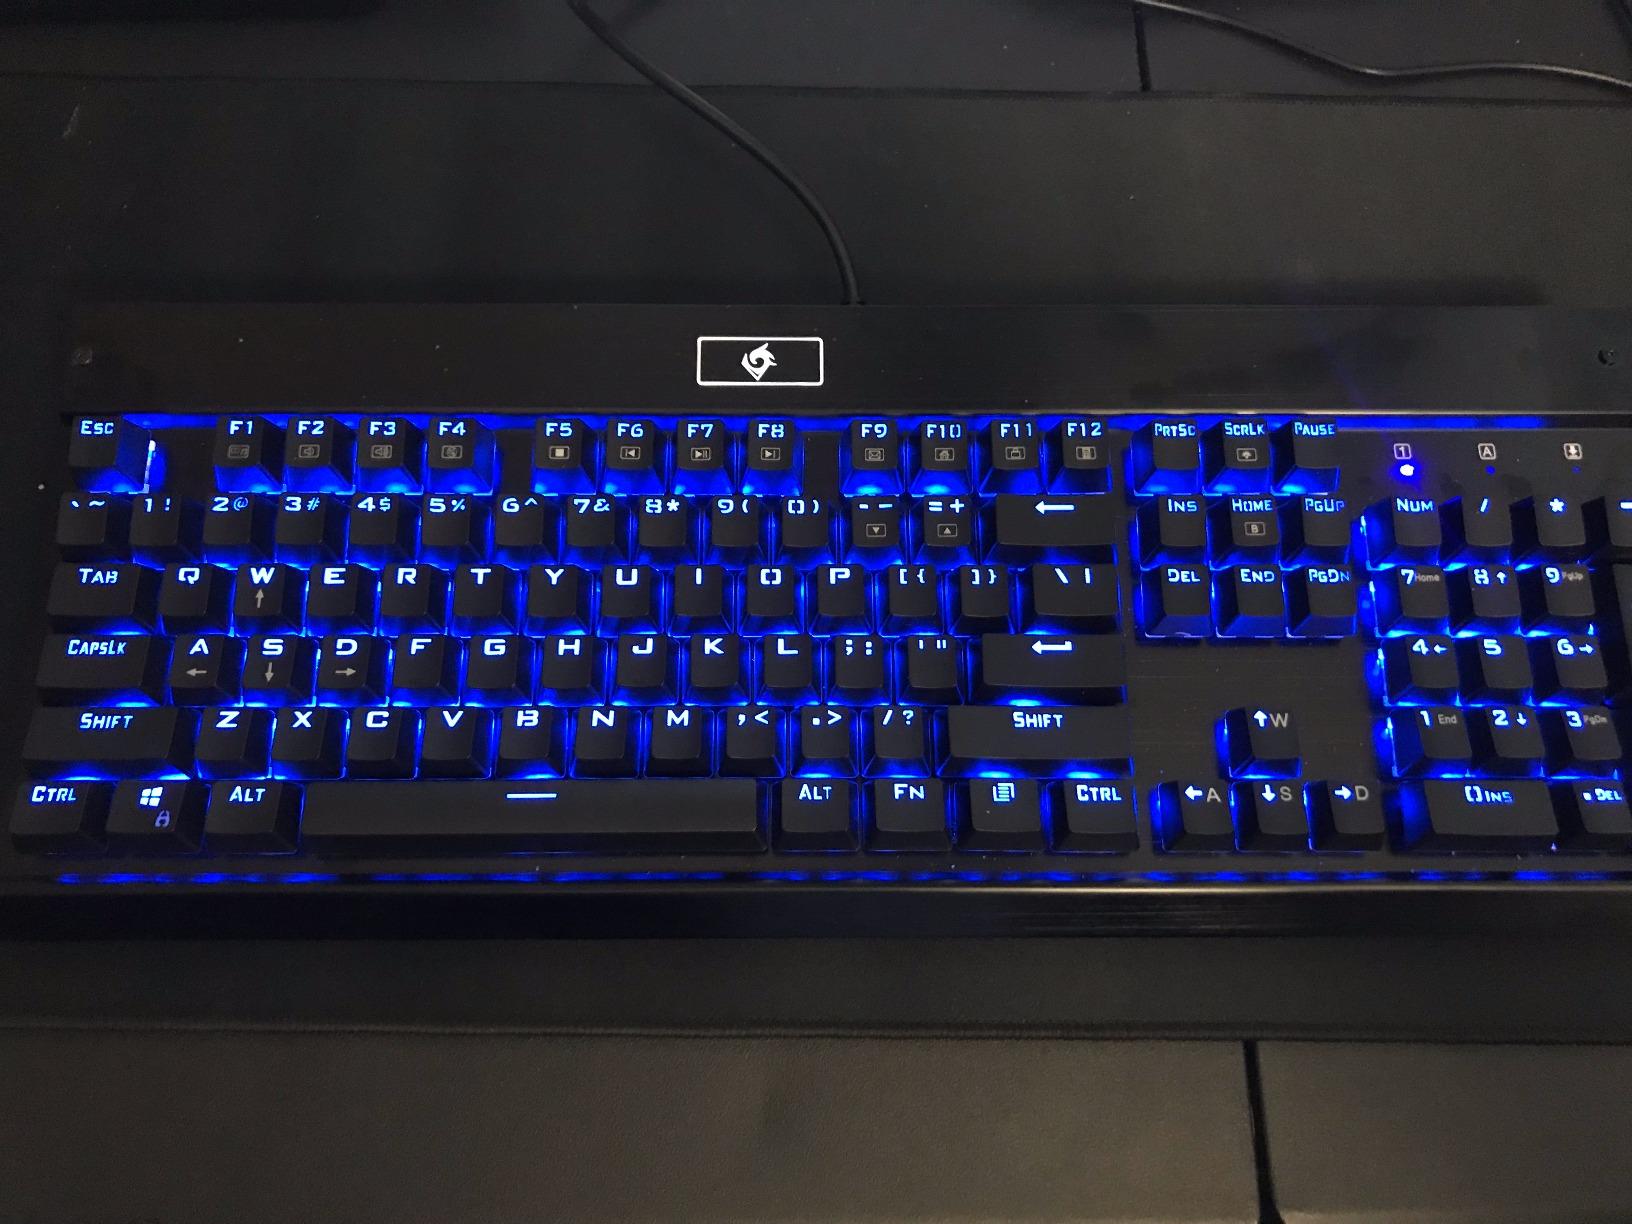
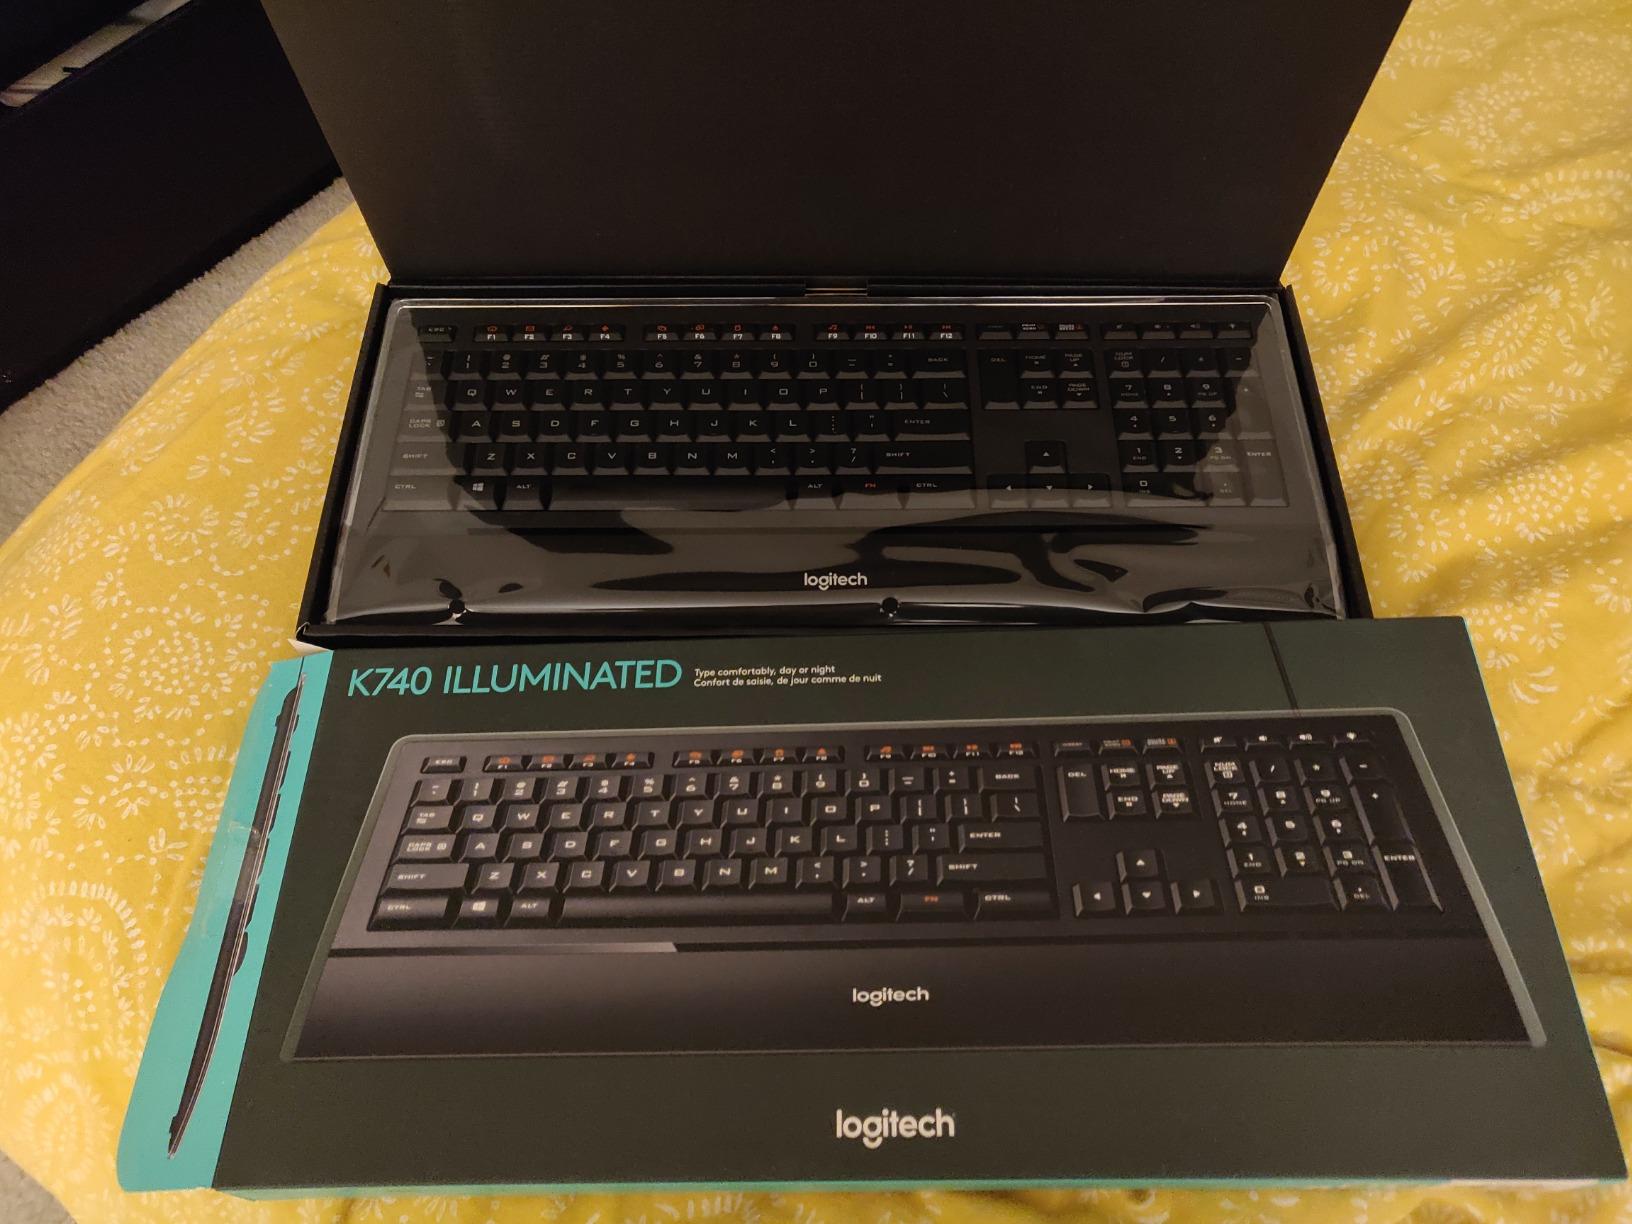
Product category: keyboard
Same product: no